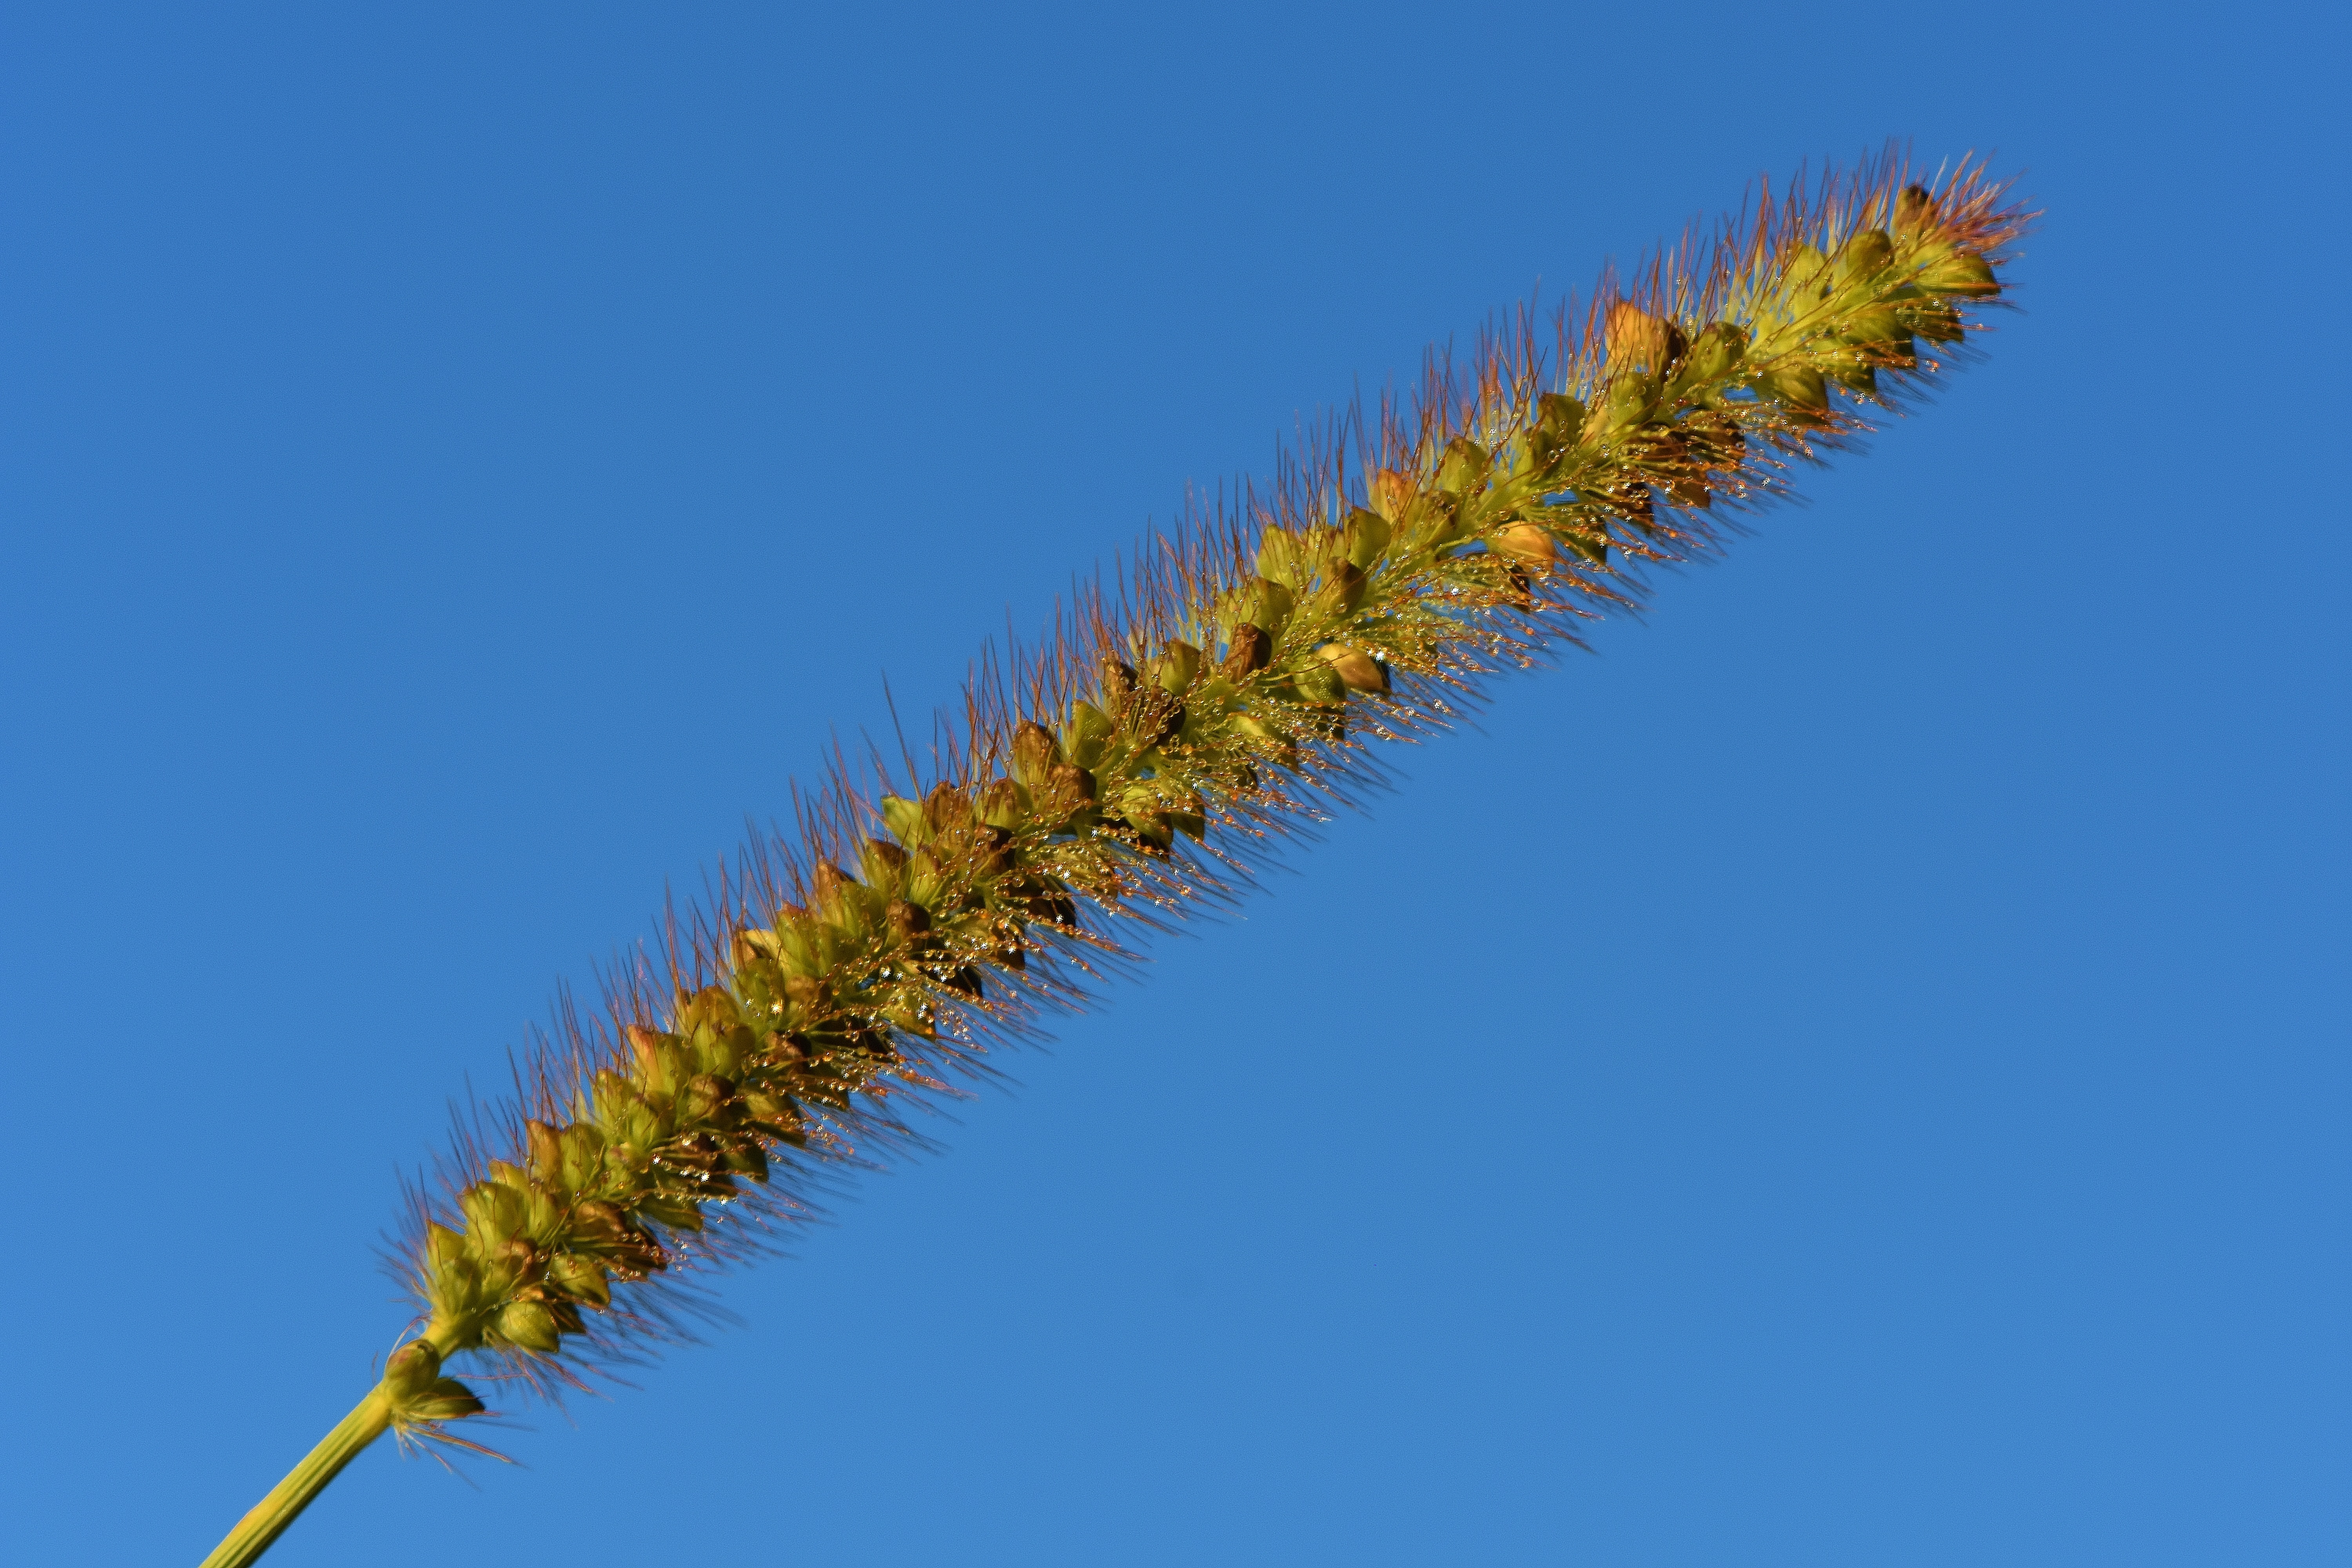
nature, grass, plant, sky, field, prairie, flower, green, insect, filigree, grasses, flowering plant, grass family, plant stem, land plant